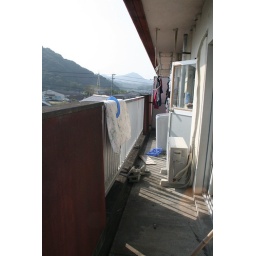
That's my bed clipped on to the balcony by the blue clamp thing. It's being sterilized by the power of the sun.